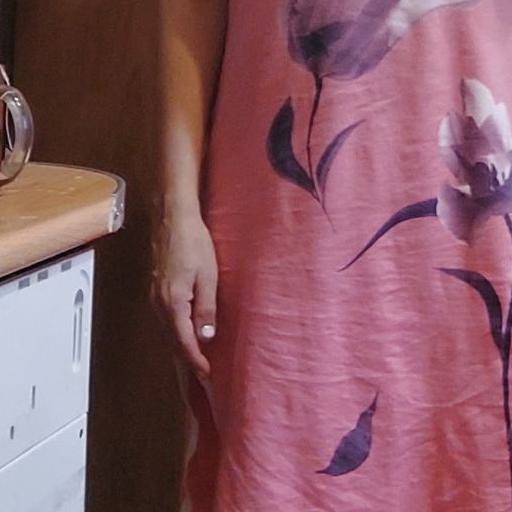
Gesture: no_gesture